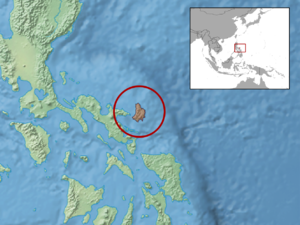
Brachymeles minimus est une espèce de sauriens de la famille des Scincidae.